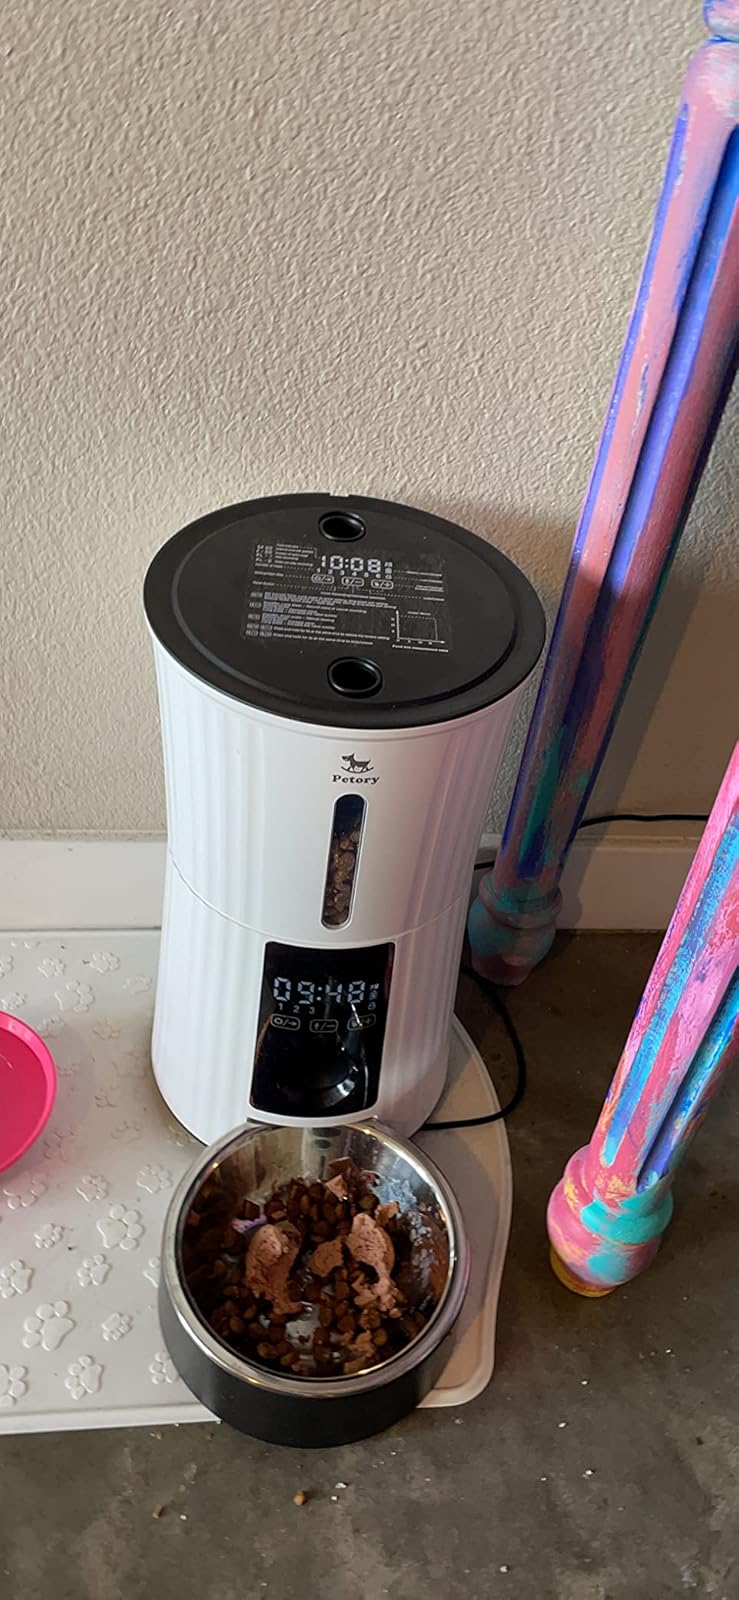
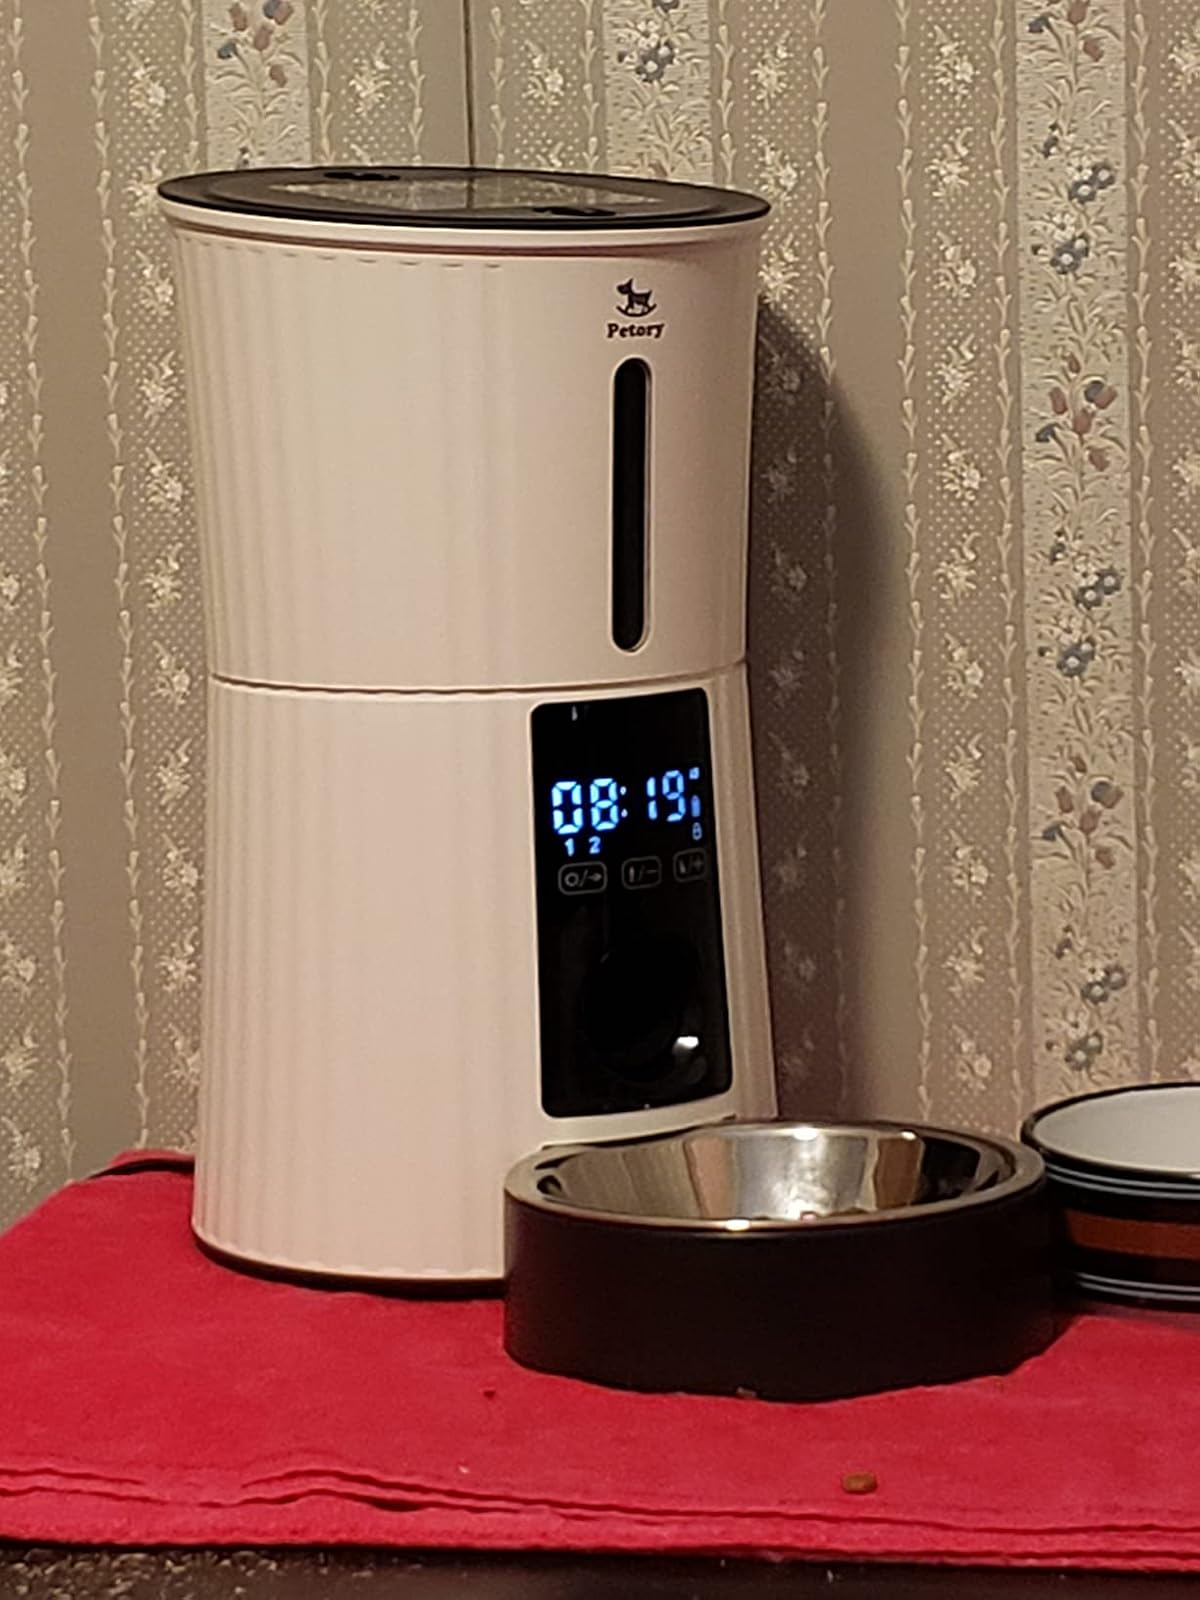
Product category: items_feeder
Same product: yes